Human rights in France

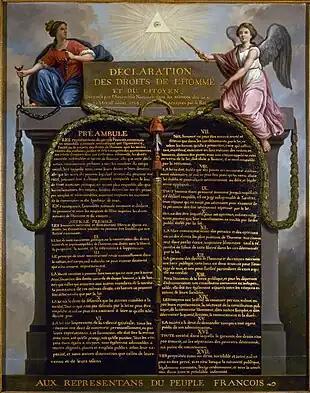
Declaration of the Rights of Man and of the Citizen

During the French Revolution, deputies from the Third Estate drafted the Declaration of the Rights of Man and of the Citizen, voted by the General Estates on 26 August 1789. Inspired by the philosophy of the Enlightenment and by the 1776 United States Declaration of Independence – Lafayette participated in the drafting of both – in that it proclaims the "inalienable rights of Man", and is protected by a "Supreme Being", it mainly granted to the people the right of freedom of expression, of freedom of thought, freedom of association, liberty, security and the protection of private property. France signed and ratified the Universal Declaration of Human Rights in 1948 as well as all Geneva Conventions.